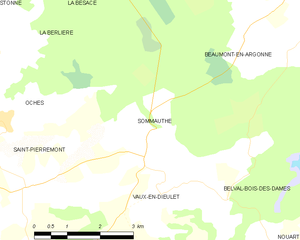
Carte des communes françaises: Sommauthe